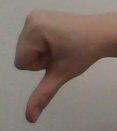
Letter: waw